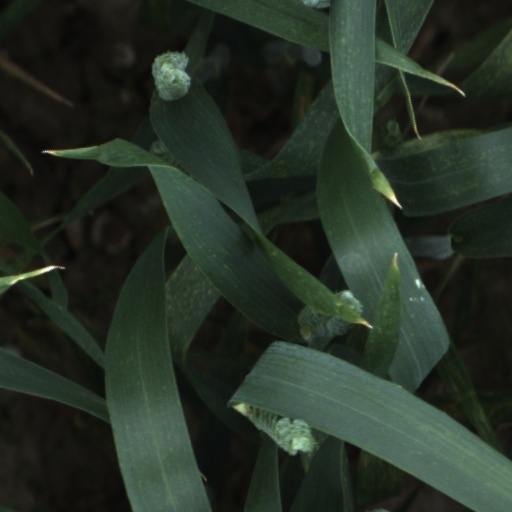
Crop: wheat